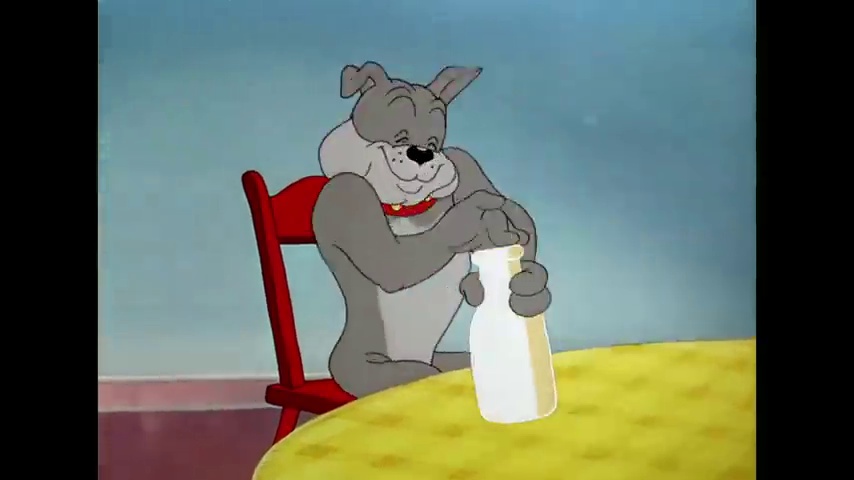
Portrait style: Cartoon Portrait